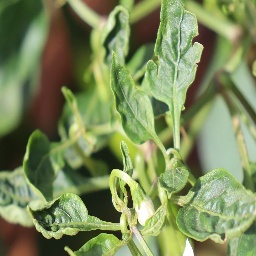
Label: mites_and_trips